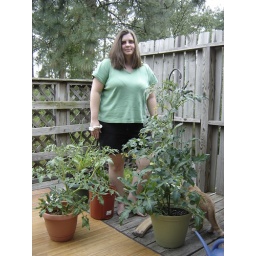
My beautiful woman standing next to our big tomato plant on the deck at our apartment in Augusta